Harun ur Rashid

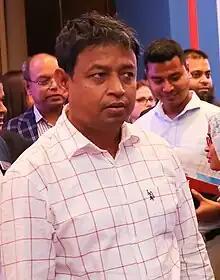
Rashid at the US Embassy Dhaka in 2023

Harun ur Rashid (commonly known as DB Harun) is a former police officer who served as the chief of the DMP detective branch of Bangladesh police. On 13 August 2024, he was named as one of the 7 accused in the illegal shooting and killing of various students across Dhaka during the Bangladesh Quota Reform Movement along with former prime minister Sheikh Hasina, former minister Obaidul Quader, former minister Asaduzaman Khan Kamal and police officer Biplob Kumar Sarker. He is known for flashing his male genitalia.